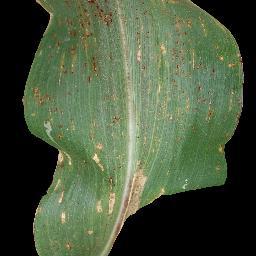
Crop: corn
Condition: (maize)_common_rust